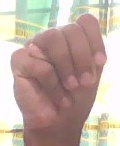
ASL sign: M